Odessa, Florida

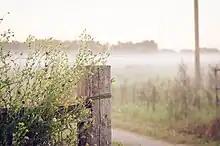
Rural path in Odessa, Florida. The morning dew lifting in Odessa, a typical country scene to be enjoyed in this "Old Florida" community.

Odessa was home to Tampa Bay Executive Airport until 2004.